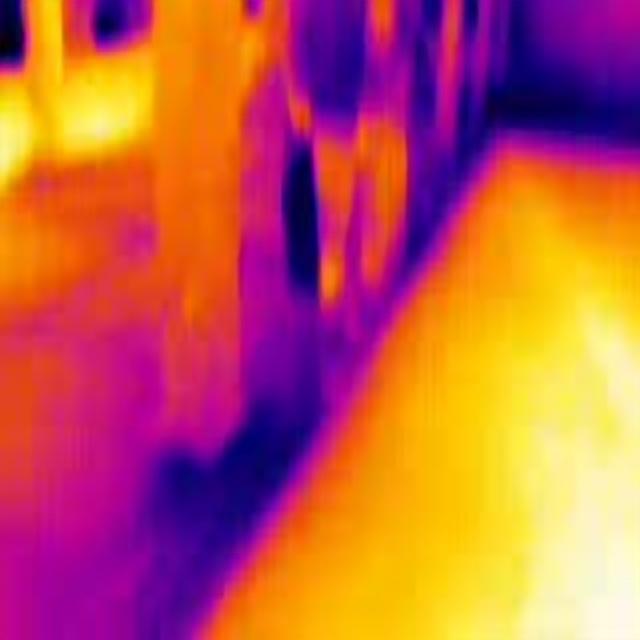
Detected objects:
label: person